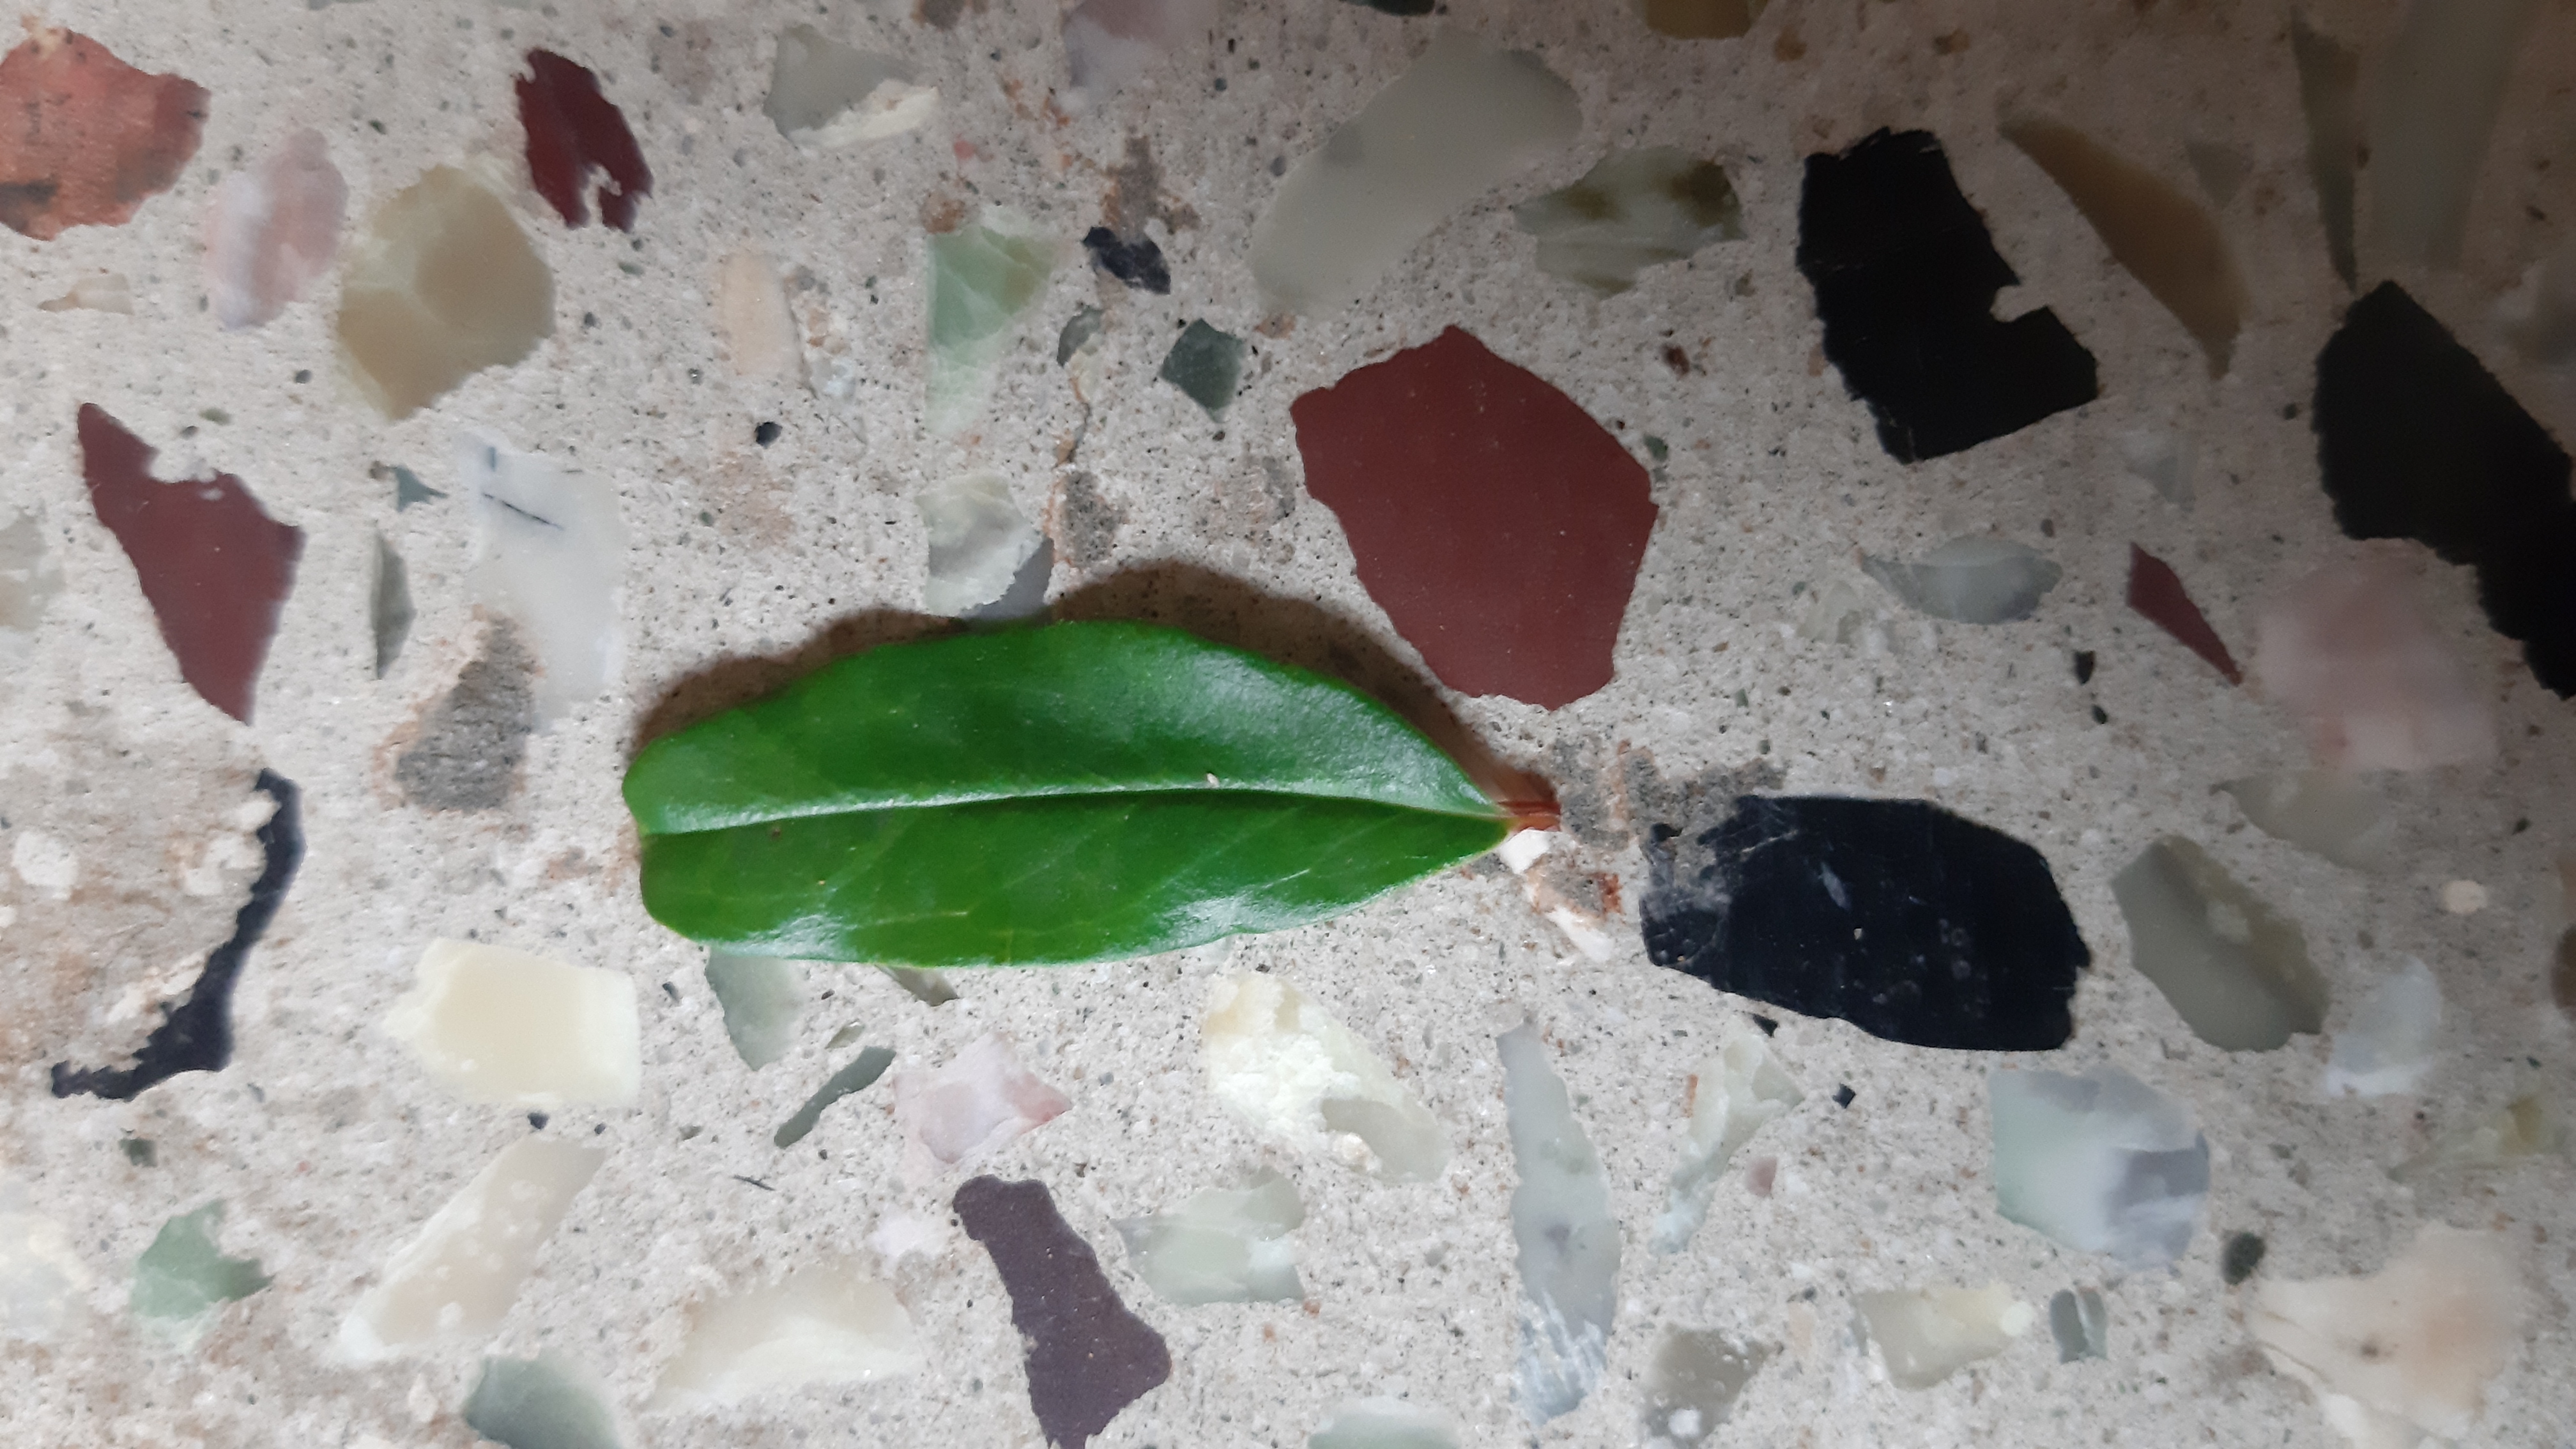
Plant: Pomoegranate